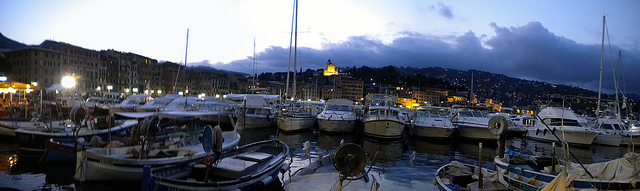
Many boats rest on the water at a boat marina.